Cowboy

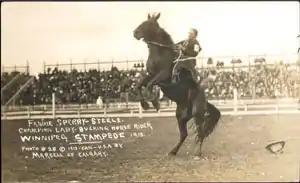
Fannie Sperry Steele, Champion lady bucking horse rider, Winnipeg Stampede, 1913

Heather Cox Richardson argues for a political dimension to the original cowboy image in the 1870s and 1880s:The timing of the cattle industry's growth meant that cowboy imagery grew to have extraordinary power. Entangled in the vicious politics of the postwar years, Democrats, especially those in the old Confederacy, imagined the West as a land untouched by Republican politicians they hated. They developed an image of the cowboys as men who worked hard, played hard, lived by a code of honor, protected themselves, and asked nothing of the government. In the hands of Democratic newspaper editors, the realities of cowboy life -- the poverty, the danger, the debilitating hours -- became romantic. Cowboys embodied virtues Democrats believed Republicans were destroying by creating a behemoth government catering to lazy ex-slaves. By the 1860s, cattle drives were a feature of the plains landscape, and Democrats had made cowboys a symbol of rugged individual independence, something they insisted Republicans were destroying.